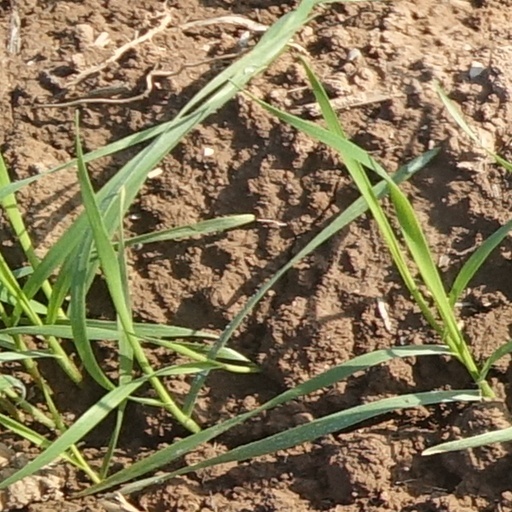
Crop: wheat